Lahore Fort

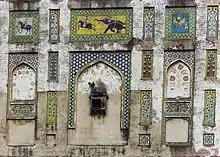
The Picture Wall features mosaics depicting a myriad of scenes.

Emperor Jahangir ordered the construction of the massive "Picture Wall", which is considered to be the greatest artistic triumph of the Lahore Fort. Unlike the Red Fort and Agra Fort, Lahore Fort's ramparts were made of brick rather than red stone. The monumental Picture Wall is a large section of the outer wall which is exquisitely decorated with a vibrant array of glazed tile, faience mosaics, and frescoes.